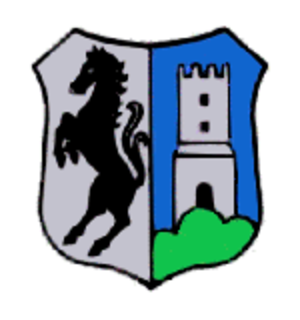
Untrasried est une commune de Bavière, située dans l'arrondissement d'Ostallgäu, dans le district de Souabe.